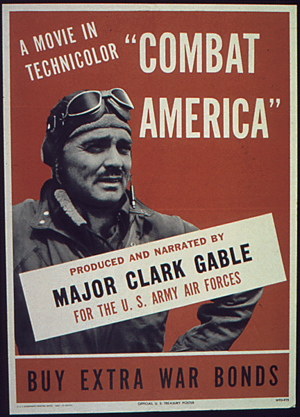
Combat America est un documentaire américain réalisé pendant la seconde guerre mondiale et narré par Clark Gable. Au moment de la réalisation du film, Gable était premier lieutenant dans la 8th Air Force. Stationné en Angleterre, Gable participa à cinq missions de combat entre le 4 mai et le 23 septembre 1943. Au cours de l’une d’entre elles, sa botte a été frappée par un obus anti-aérien et il a été la cible de canons anti-aériens. L’équipe du film inclut les caméraman Andrew J.McIntyre, Robert Boles et Marlin Toti, l’ingénieur du son Howard Voss et le scénariste John Mahin.